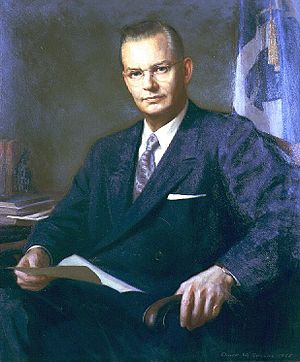
Amerikanske flådeministre / Flådeministre / Flådeministre i forsvarsministeriet
Robert B. Anderson
Amerikanske flådeministre eller United States Secretary of the Navy er den civile leder af det amerikanske flådeministerium. Posten som flådeminister var en post i præsidentens kabinet frem til 1947, hvor flåde, hær og det nyoprettede luftvåben blev samlet under forsvarsministeriet og forsvarsministeren overtog posten i kabinettet. Posten som flådeminister besættes ved at præsidenten nominerer en kandidat, som skal godkendes af et flertal i Senatet.